HIV/AIDS in Lesotho

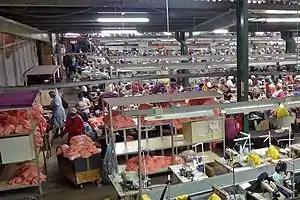
Women work in a Chinese-owned textile factory in Lesotho.

According to the 2003 HIV Sentinel Survey Report, the 25–29 age group was most affected by HIV, with prevalence of 39.1%. For the 15–19 and 20–24 age groups, median prevalence was 14.4% and 30.1%, respectively. In 2014, LDHS found that 13% of young women and 6% of young men ages 15–24 were infected with HIV.